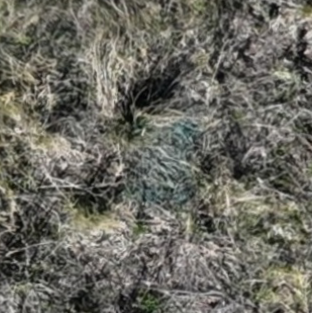
Month: october
Dye color: blue
Dye concentration: low